102 Miriam

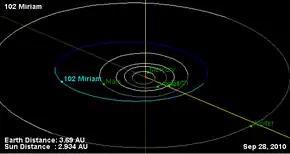
Orbital diagram

102 Miriam is a moderately large, very dark main belt asteroid. It was discovered by C. H. F. Peters on August 22, 1868, from the Litchfield Observatory.